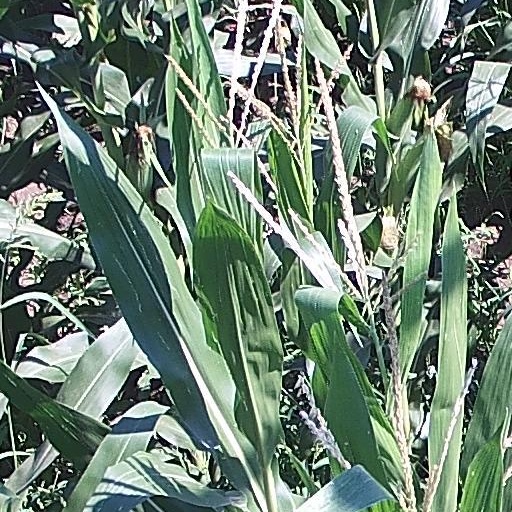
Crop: maize; corn